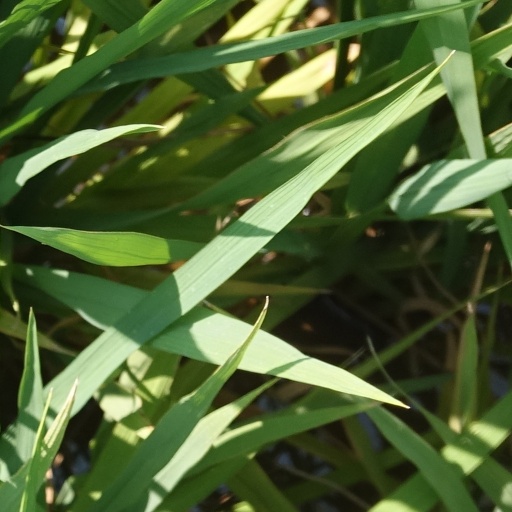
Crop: rice